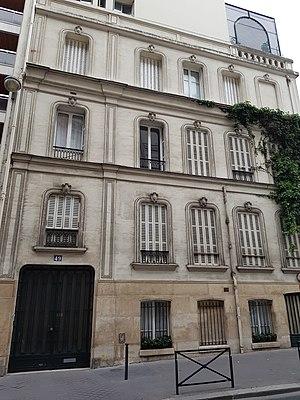
49, rue Vineuse, Paris 16e.
La rue Vineuse est une voie du 16ᵉ arrondissement de Paris, située à proximité immédiate du palais de Chaillot et des jardins du Trocadéro.